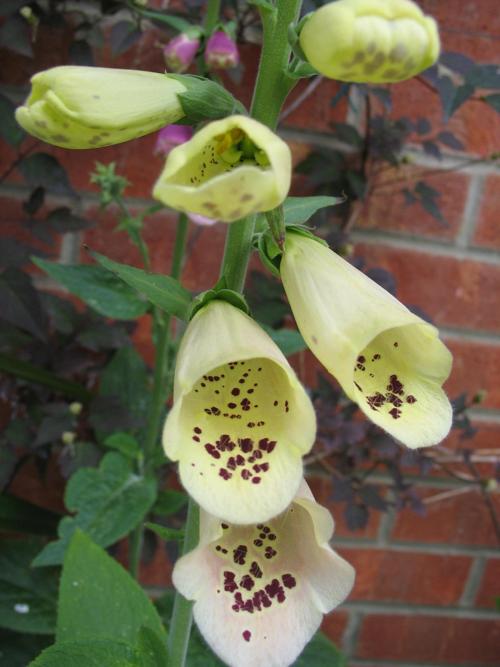
Label: foxglove